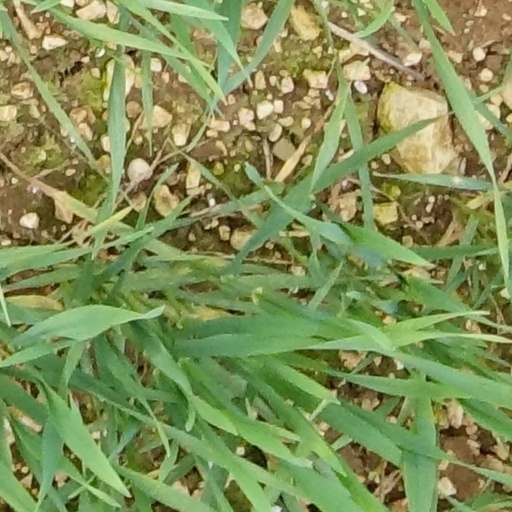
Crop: wheat